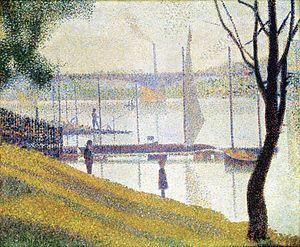
Le pont de Courbevoie franchit la Seine sur une longueur de 370 mètres de Courbevoie à Neuilly-sur-Seine, dans le département des Hauts-de-Seine.
Courbevoie est une commune française située dans le département des Hauts-de-Seine en région Île-de-France, à l'ouest de Paris, sur la rive gauche de la Seine.